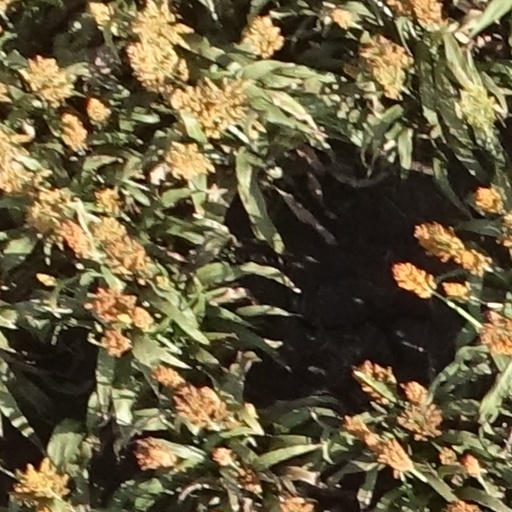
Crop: sorghum